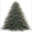
Label: pine_tree